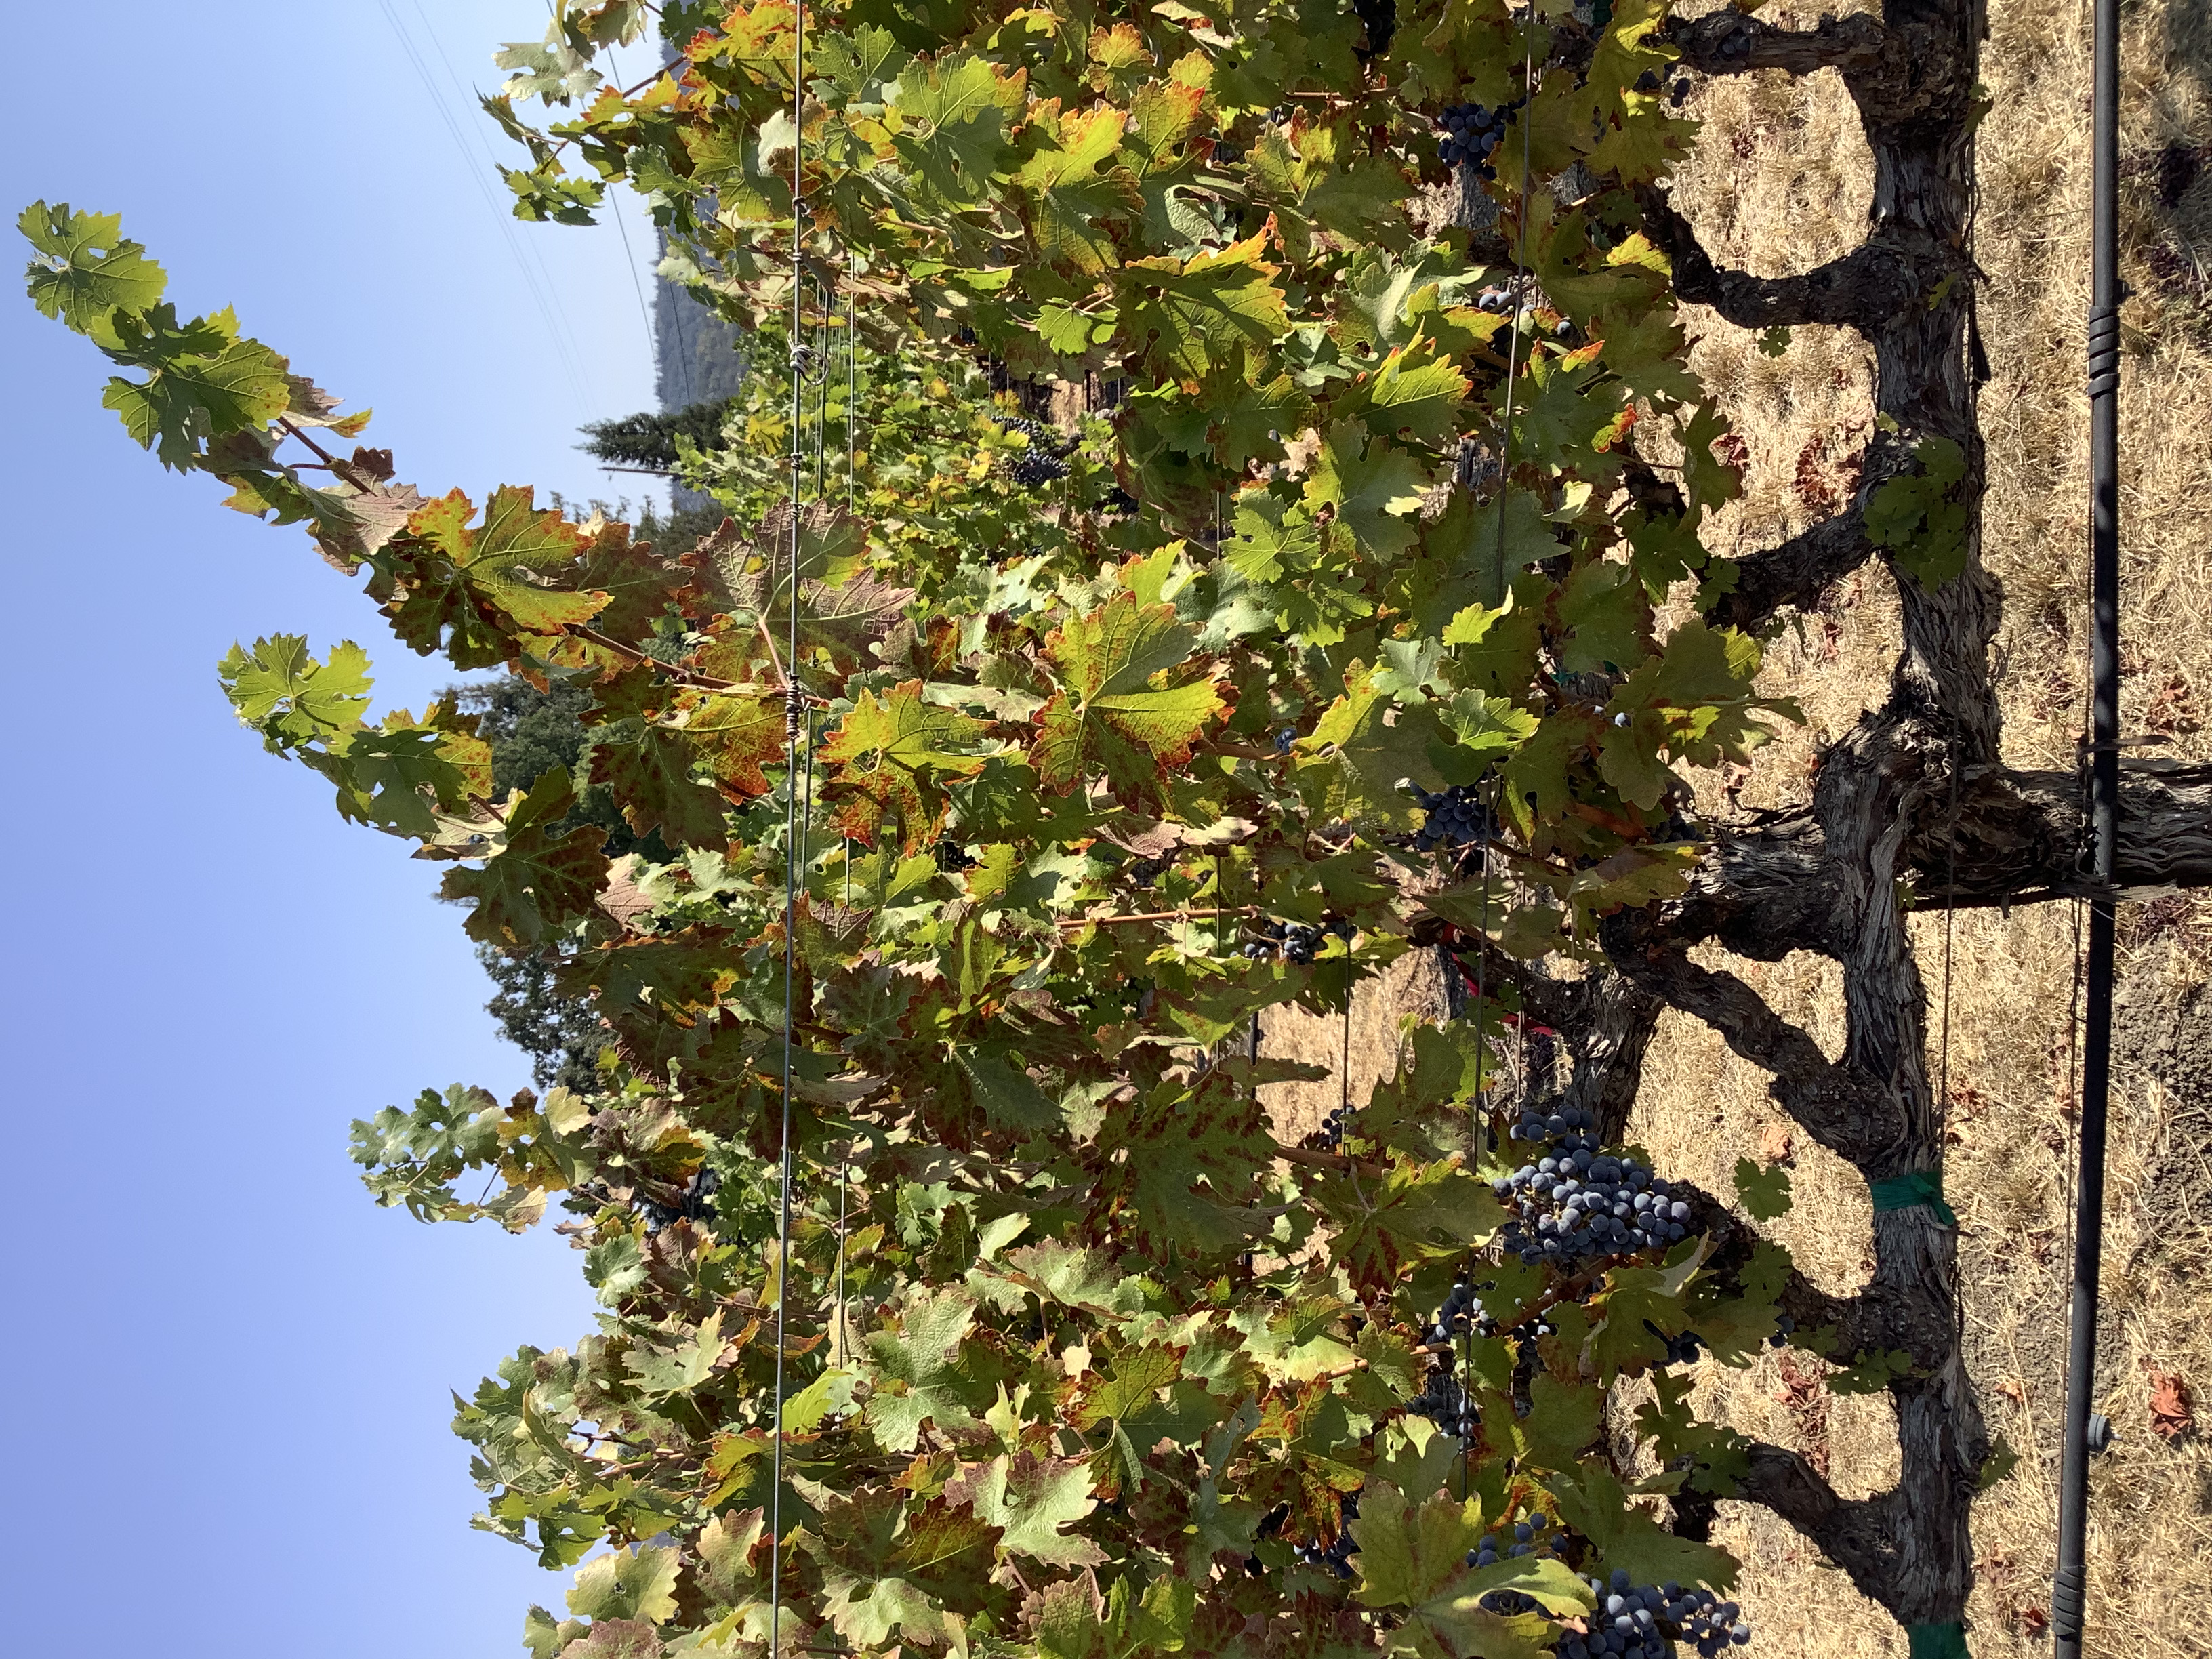
Label: Leafroll 3